West Hackney

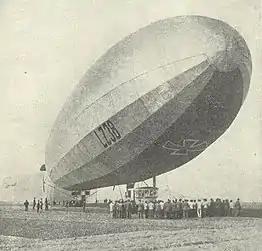
Zeppelin LZ 38 was 164 metres long and had a crew of 18

The increasing population of the area saw it gain a chapel of ease in 1814, the church of St. James, designed by Robert Smirke in the Greek Doric style. The 1825 creation of the ecclesiastical parish of West Hackney saw St James elevated to the status of parish church.